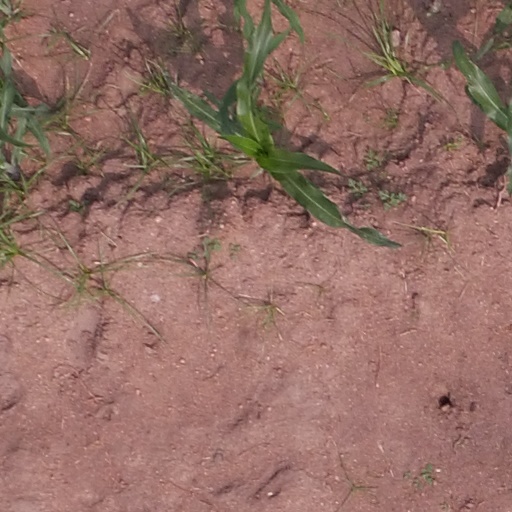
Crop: maize; corn